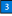
Number: 3